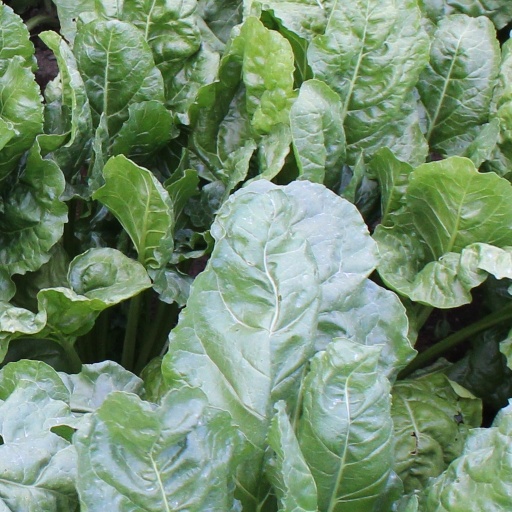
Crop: sugar beet